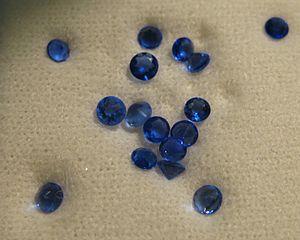
L’haüyne, est une espèce minérale du groupe des silicates sous-groupe des tectosilicates, de la famille des feldspathoïdes, de formule Na₆Ca₂Al₆Si₆O₂₄(SO₄)₂ avec des traces de : Fe, Mg, K, C.